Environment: real
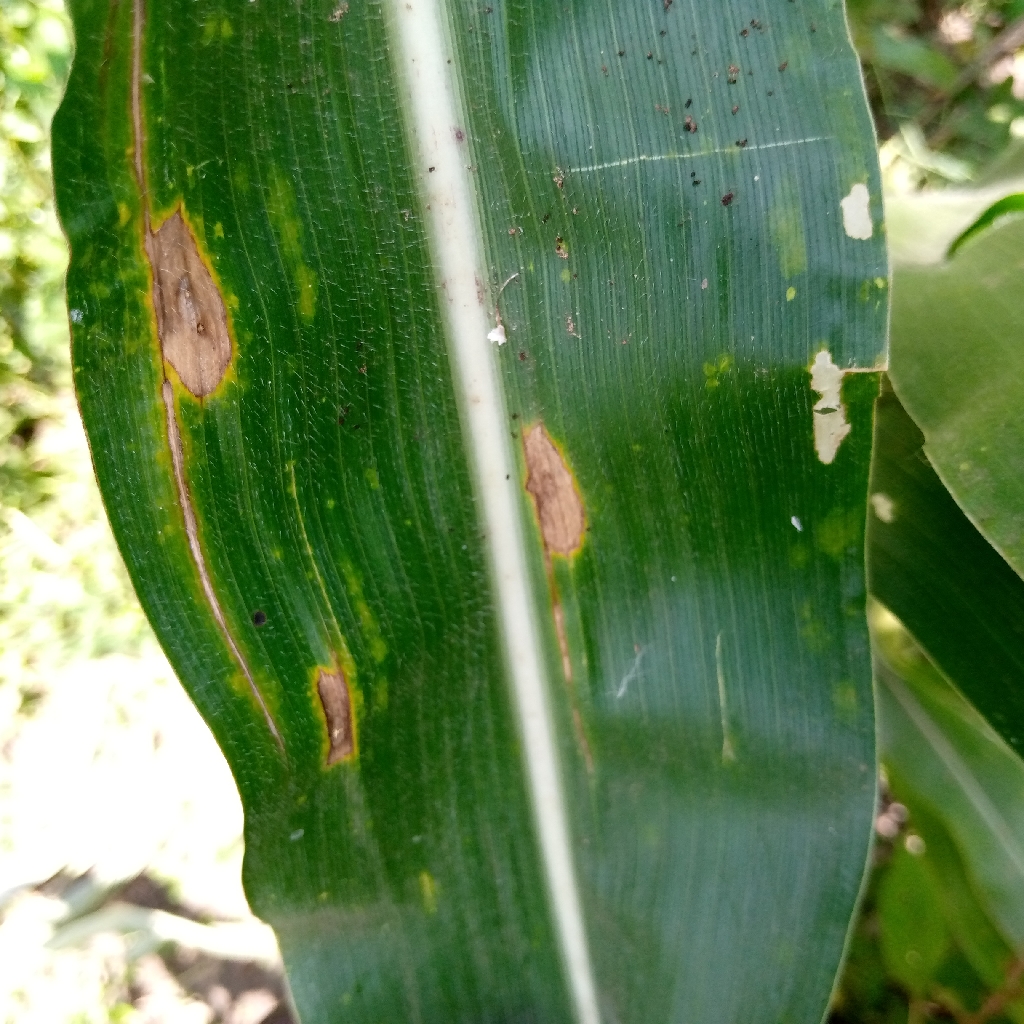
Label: northern_corn_leaf_blight